Marston Mat

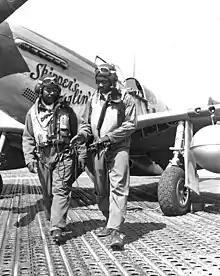
332nd Fighter Group pilots discuss combat flying. Walking on Marston matting.

Marston Mat, more properly called pierced (or perforated) steel planking (PSP), is standardized, perforated steel matting material developed by the United States at the Waterways Experiment Station shortly before World War II, primarily for the rapid construction of temporary runways and landing strips (also misspelled as Marsden matting). The nickname came from Marston, North Carolina, adjacent to Camp Mackall airfield where the material was first used.